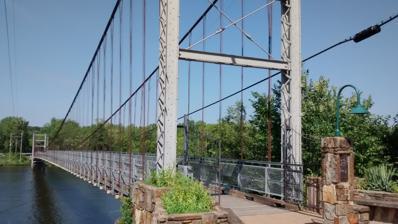
Building: Upper Bridge (Warsaw, Missouri)
Country: United States of America
Year built: 1928
United States historic place Upper Bridge U.S. National Register of Historic Places Show map of Missouri Show map of the United States Location Old Highway A, over Osage River, Warsaw, Missouri Coordinates 38°14′39″N 93°23′16″W / 38.24417°N 93.38778°W / 38.24417; -93.38778 Area less than one acre Built 1928 ( 1928 ) Built by Dice, Joseph; Eddy, Daniel M. NRHP reference No. 99001159 Added to NRHP September 17, 1999 Upper Bridge , also known as the Warsaw Swinging Bridge , is a historic cable suspension bridge located at Warsaw , Benton County, Missouri . It originally opened in 1904 and rebuilt in 1928 after a tornado in 1924. It measures 600 feet (180 m) long, and spans the Osage River . It has a 500-foot (150 m) span between steel towers. It was listed on the National Register of Historic Places in 1999. See also Transport portal Engineering portal United States portal List of bridges documented by the Historic American Engineering Record in Missouri National Register of Historic Places in Benton County, Missouri References